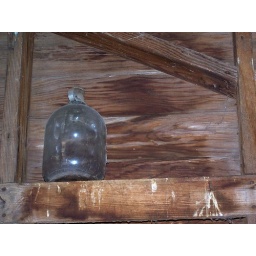
A lonely bottle stashed in a barn near Elwood, NE.